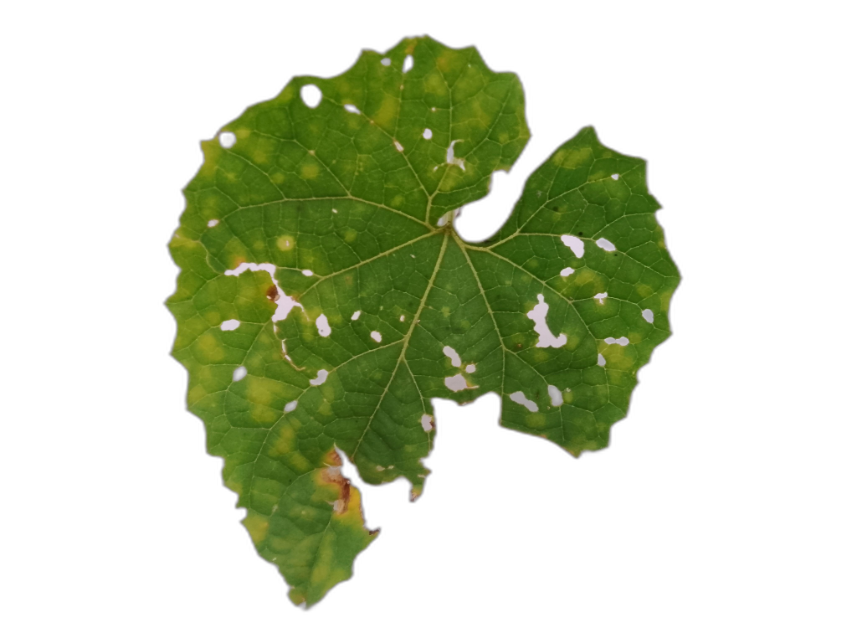
Crop: Zucchini
Label: Xanthomonas_Leaf_Spot